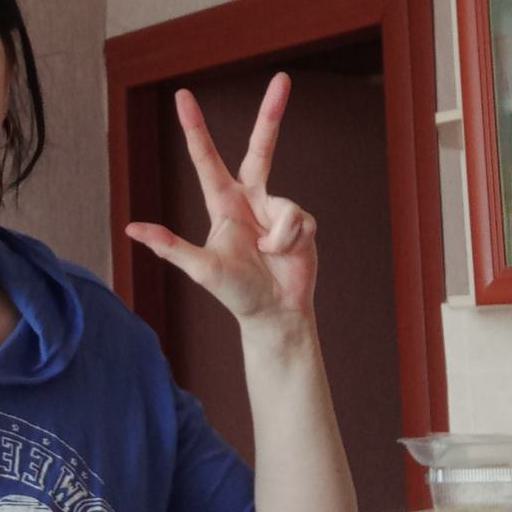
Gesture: three2